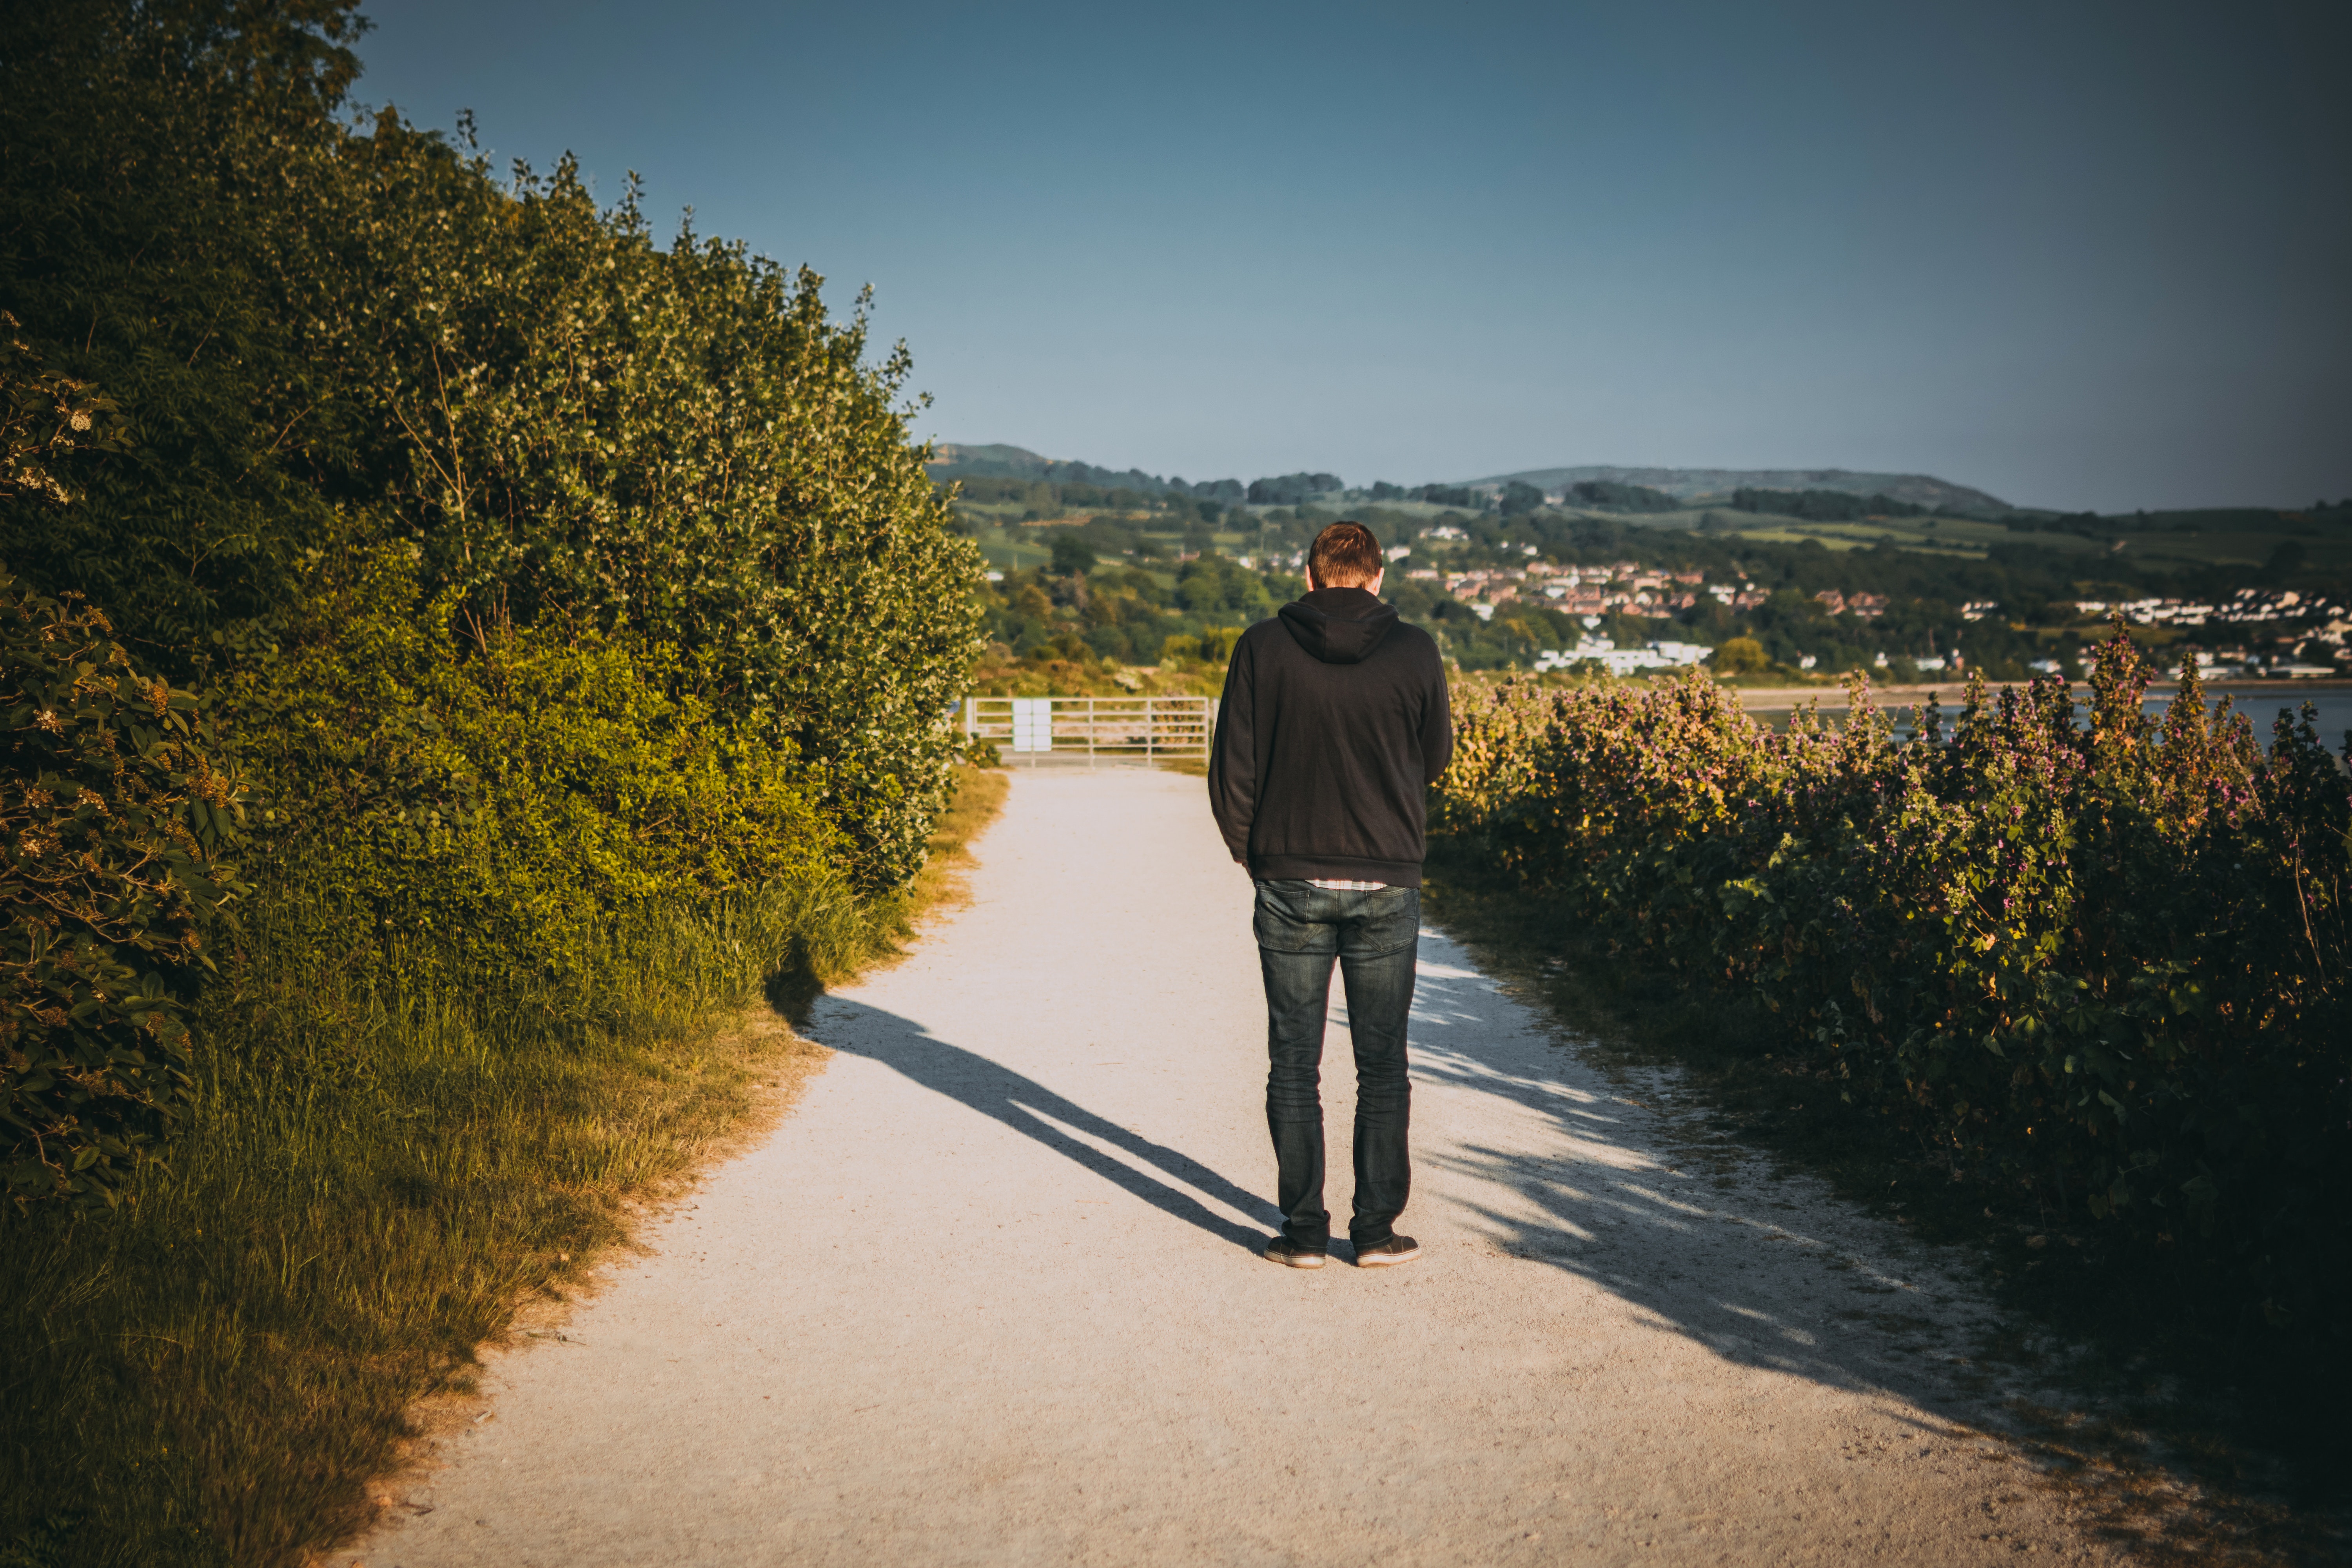
sky, light, tree, shadow, sunlight, leaf, walking, cloud, fun, autumn, road, photography, recreation, plant, tourism, leisure, evening, vacation, shrub, Tints and shades, hill, winter, travel